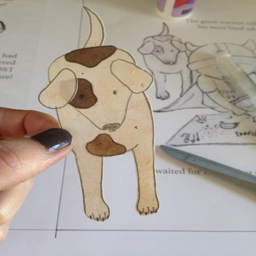
illustrating person into the book .